Ulm

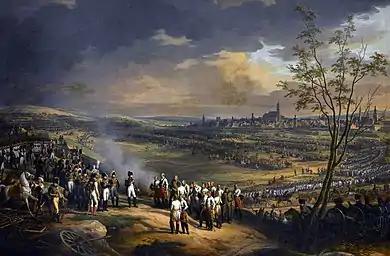
The capitulation of Ulm. General Mack and 23,000 Austrian troops surrendered to Napoleon.

In the wars following the French Revolution, the city was alternately occupied by French and Austrian forces, with the former ones destroying the city fortifications. In 1803, it lost the status of Imperial City and was absorbed into Bavaria. During the campaign of 1805, Napoleon managed to trap the invading Austrian army of General Mack and forced it to surrender in the Battle of Ulm. In 1810, Ulm was incorporated into the Kingdom of Württemberg and lost its districts on the other bank of the Danube, which came to be known as Neu-Ulm (New Ulm).